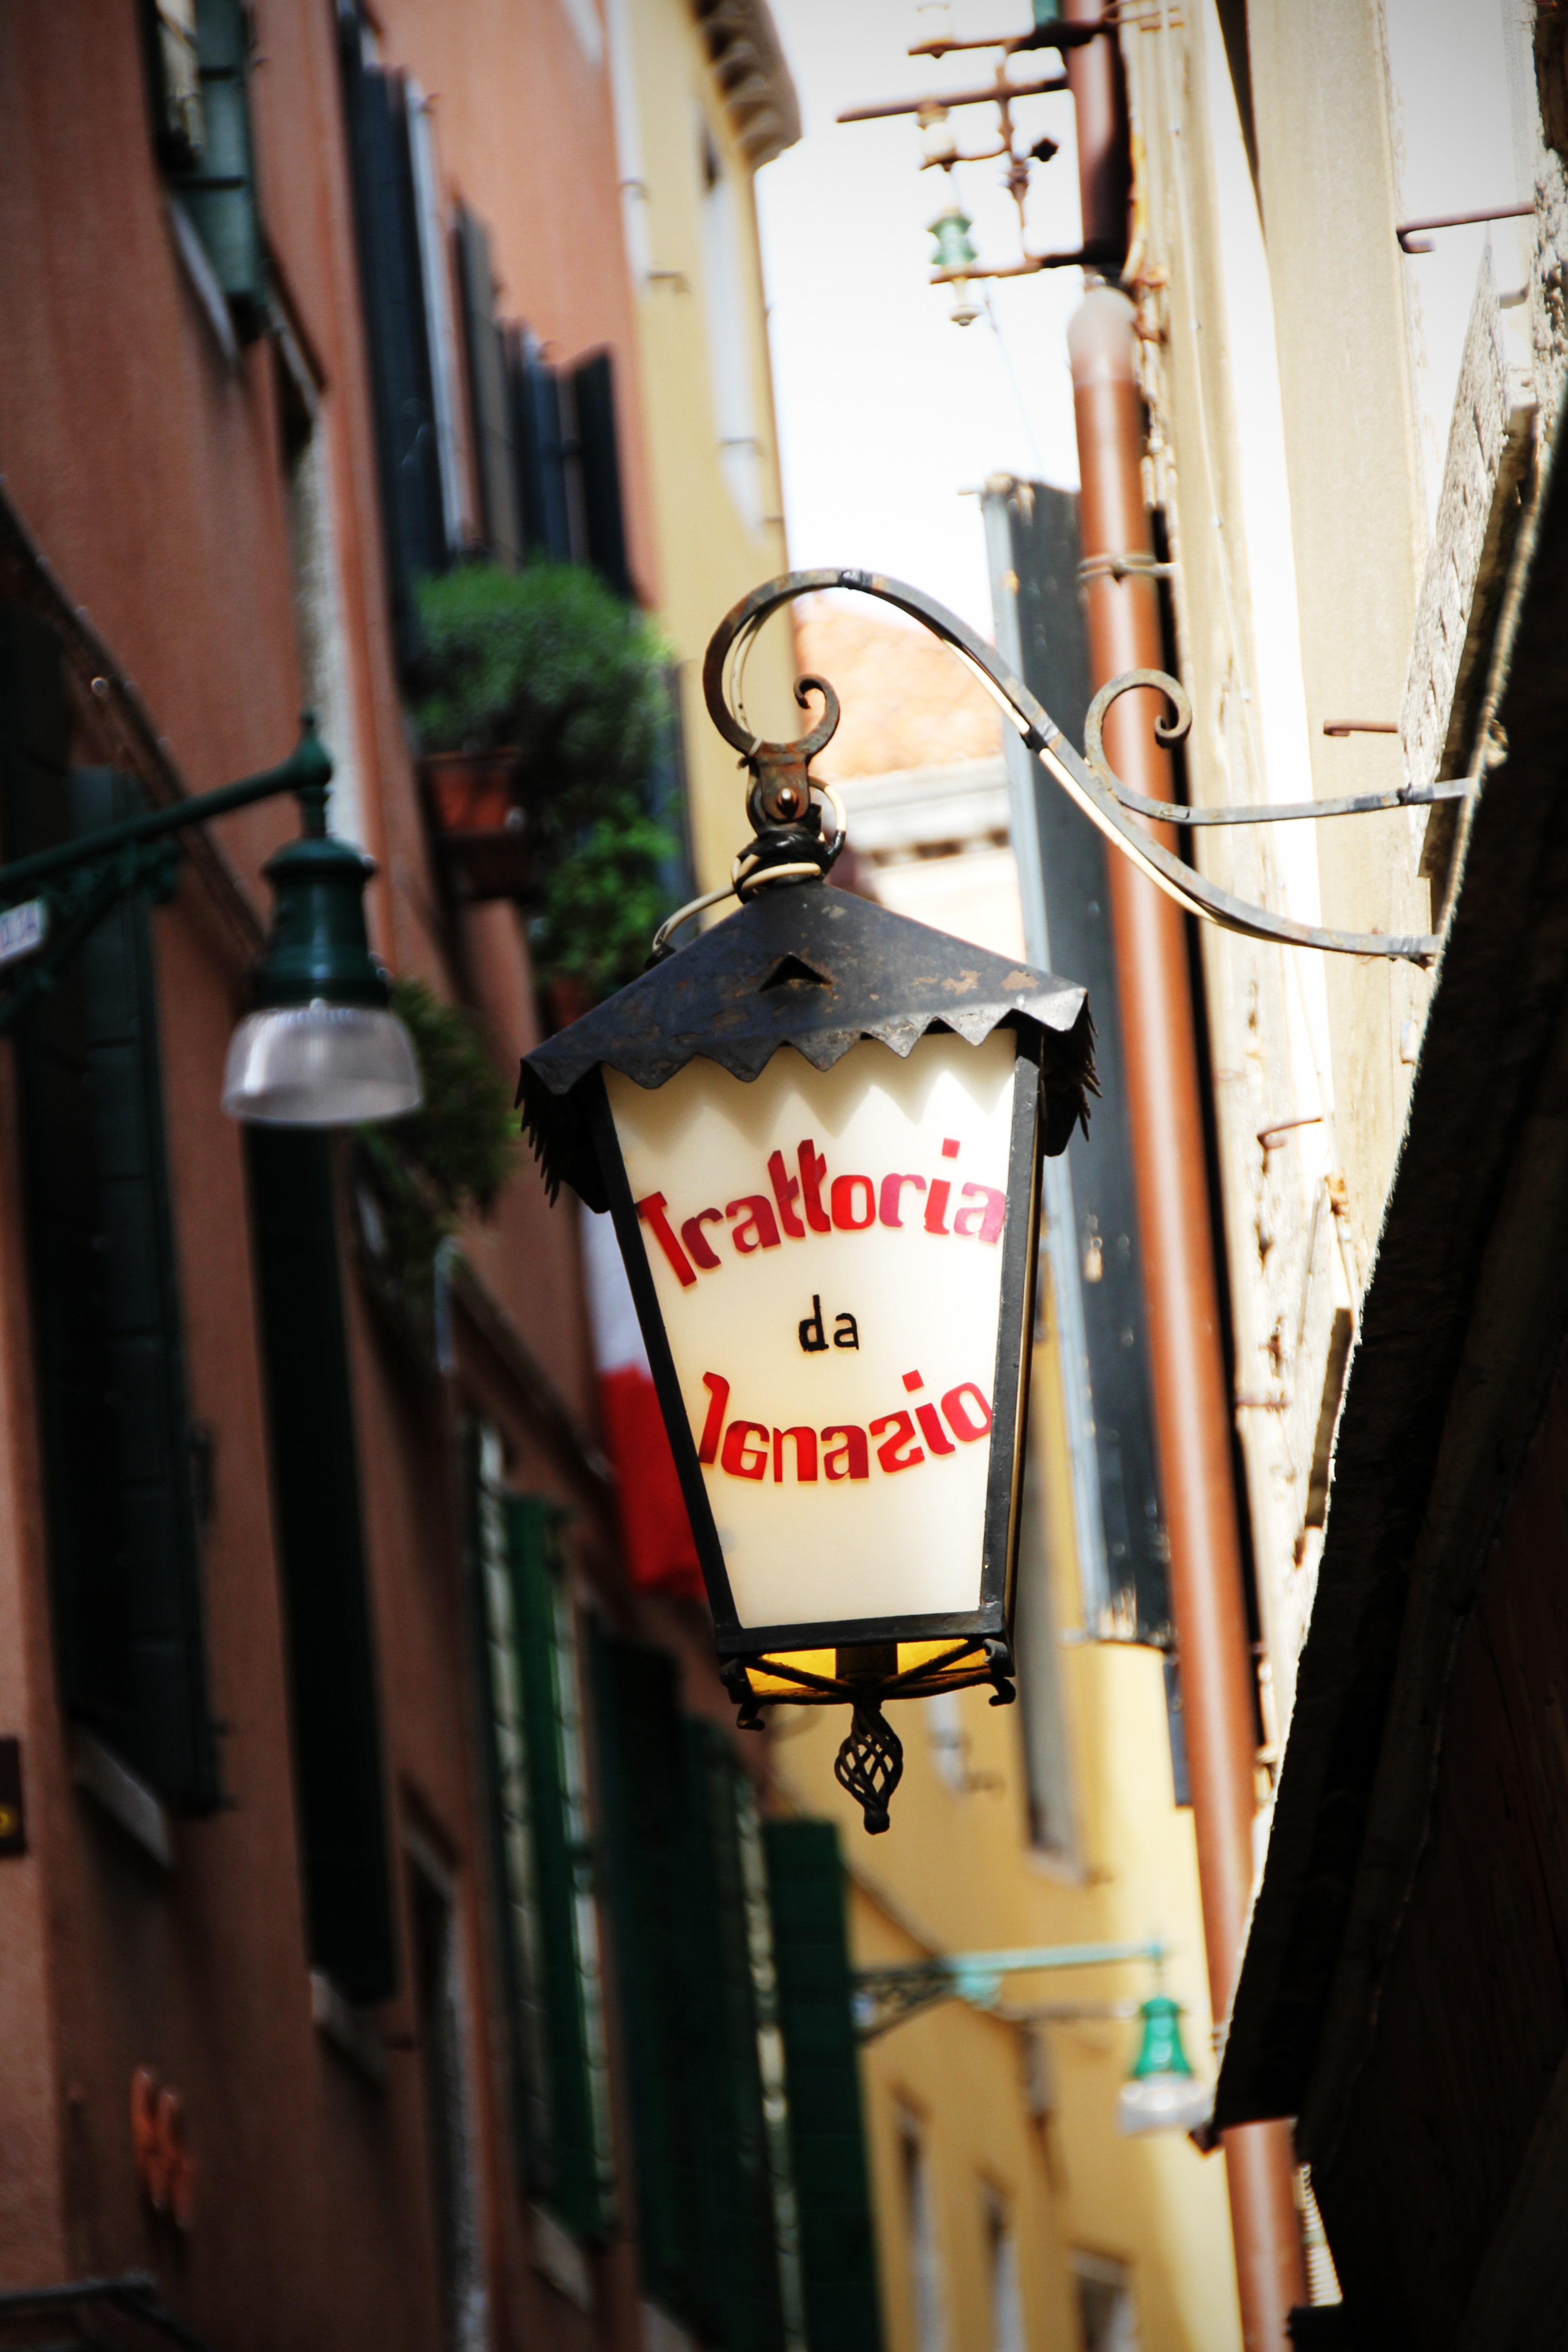
road, street, restaurant, spring, red, color, shopping, art, shield, trattoria, ignazio